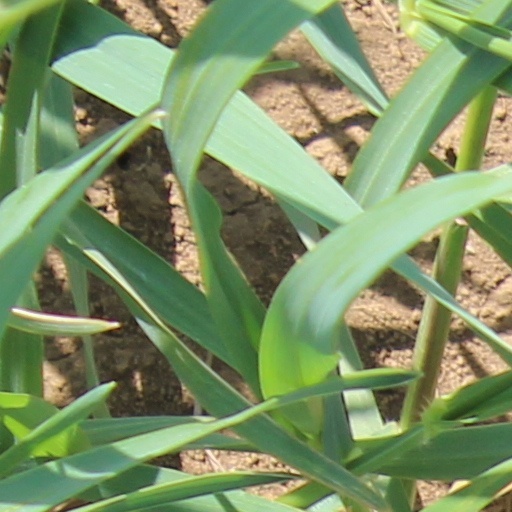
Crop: wheat